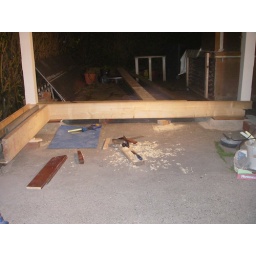
Front joist ties in posts. Will leave untill wall and side door are in place before mounting permanently.